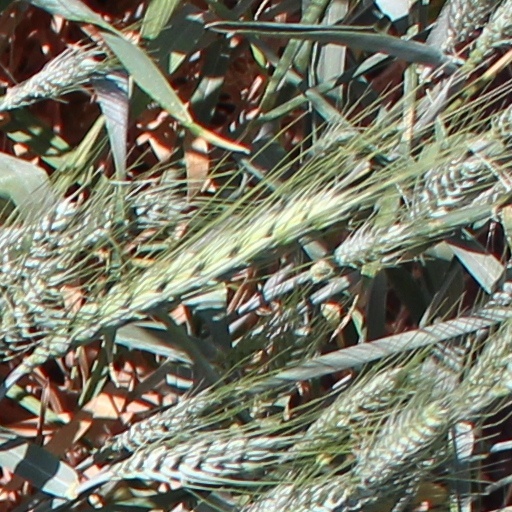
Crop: wheat